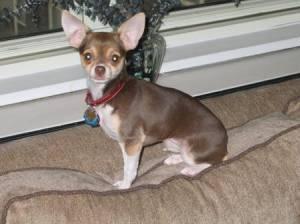
chihuahua